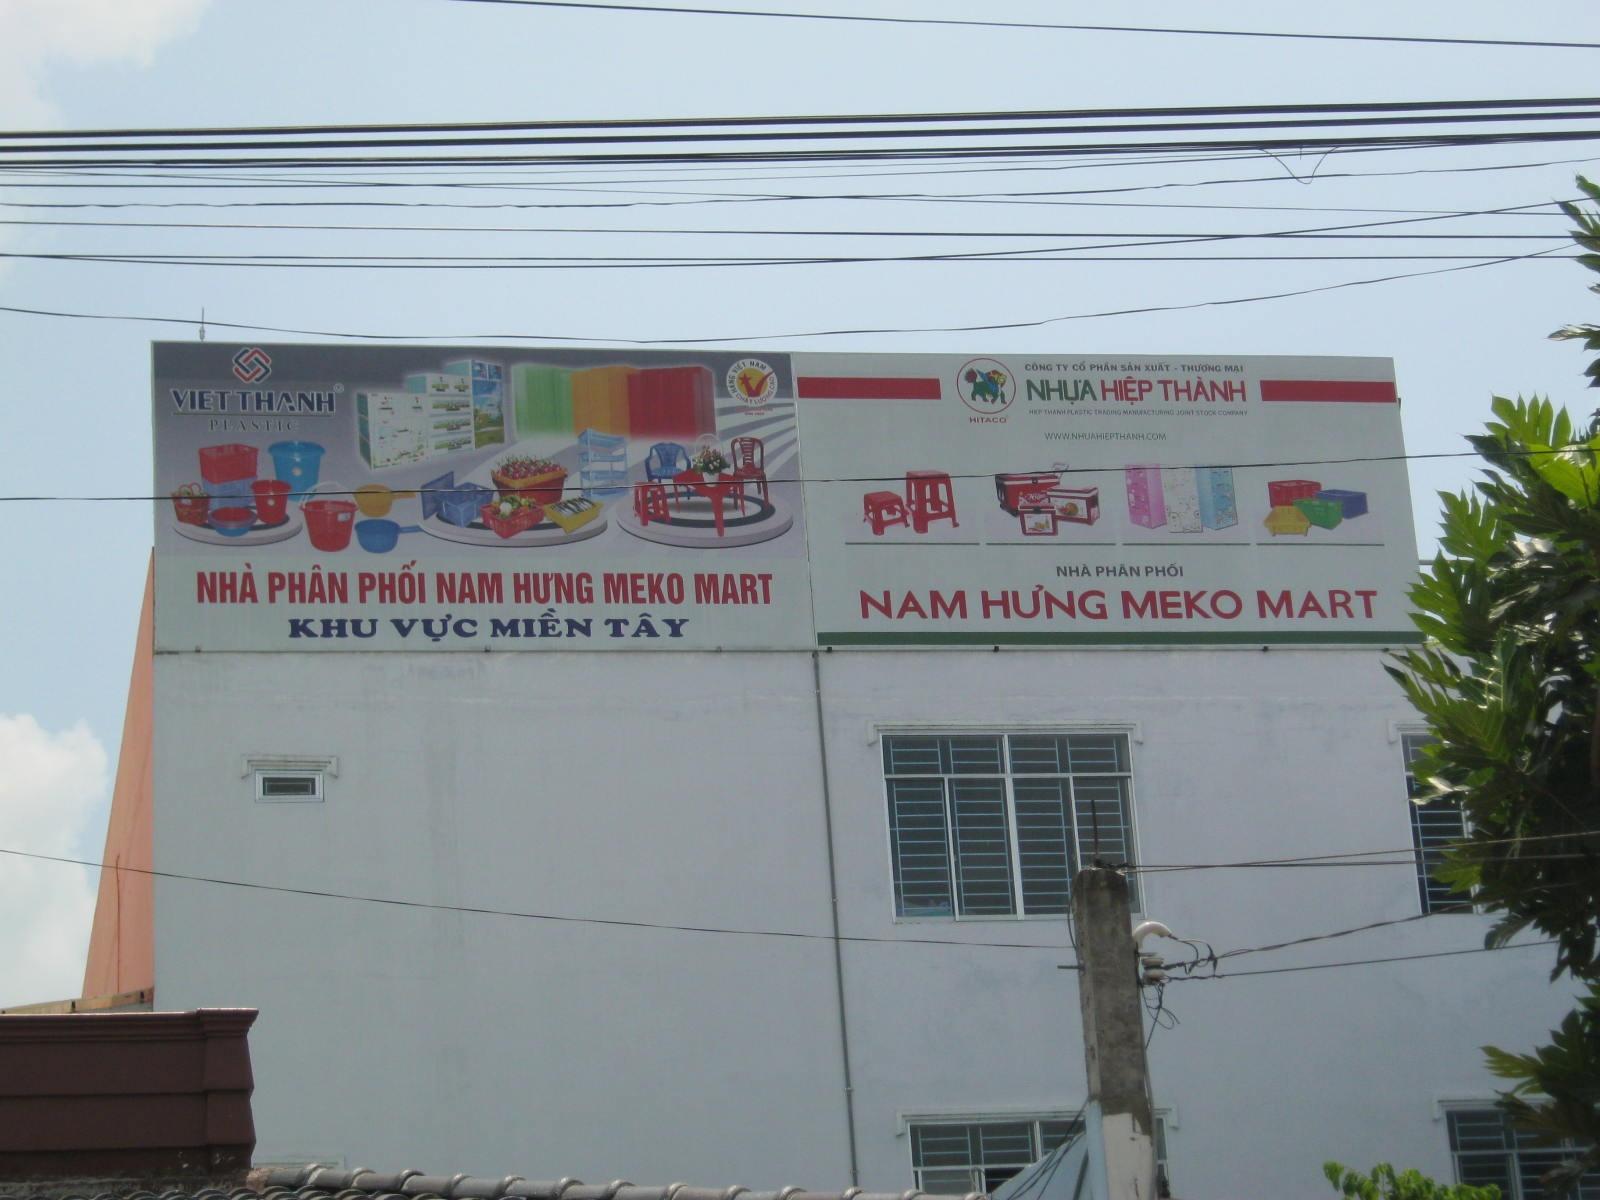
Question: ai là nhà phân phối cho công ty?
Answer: nhà phân phối nam hưng meko mart